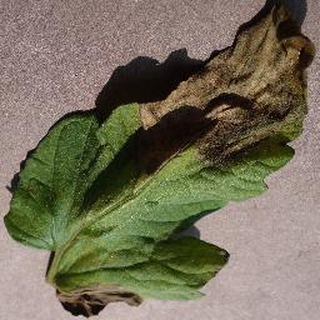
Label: tomato_late_blight